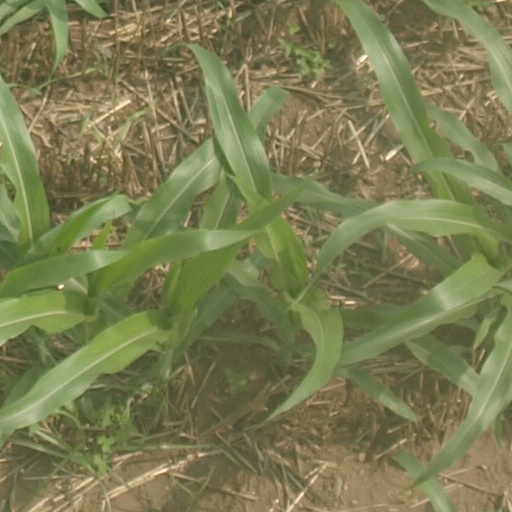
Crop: maize; corn